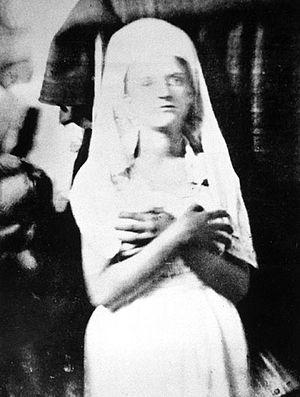
Katie King prise en photo par fr:William Crookes pour ses «Notes of an Enquiry into the Phenomena called Spiritual during the Years 1870-1873.», Quarterly Journal of Science., janvier 1874.
Florence Eliza Cook était une médium anglaise célèbre pour avoir été la première Britannique à réaliser une « matérialisation complète » en faisant « apparaître » l'esprit qui se faisait appeler « Katie King ». Diverses hypothèses ont été avancées pour expliquer les phénomènes : de la simple escroquerie à leur réalité en passant par un trouble de la personnalité multiple.